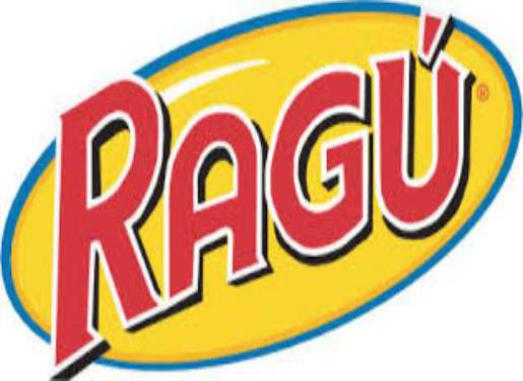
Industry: Food